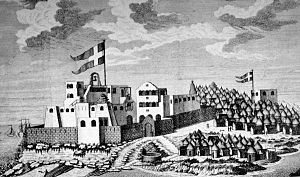
Den danske Guldkyst / Historie
En samtidig tegning af en dansk kolonifæstning, Christiansborg, nu Osu slot. Udposten til højre er Prøvestenen.
Den danske Guldkyst var en del af Guldkysten i nuværende Ghana, som blev koloniseret af Danmark, først indirekte under det Vestindisk-guineiske Kompagni og senere som koloni under den danske krone. Kolonien blev brugt som central for opkøb af slaver til transport og videresalg til Dansk Vestindien i Caribien. Fra slutningen af 1700-tallet satsede man på at udvikle plantagedrift, og denne virksomhed fortsatte til de danske rettigheder blev solgt i 1850.